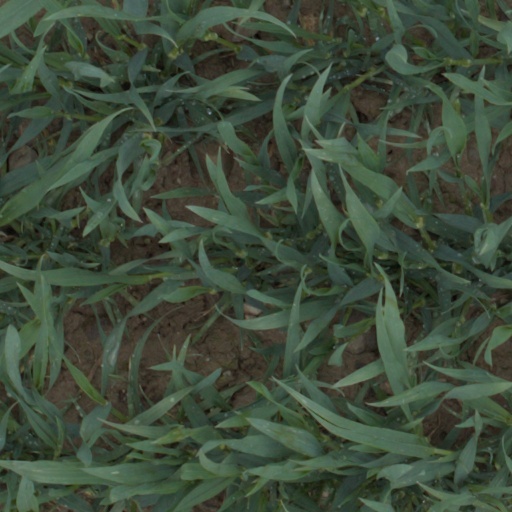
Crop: wheat